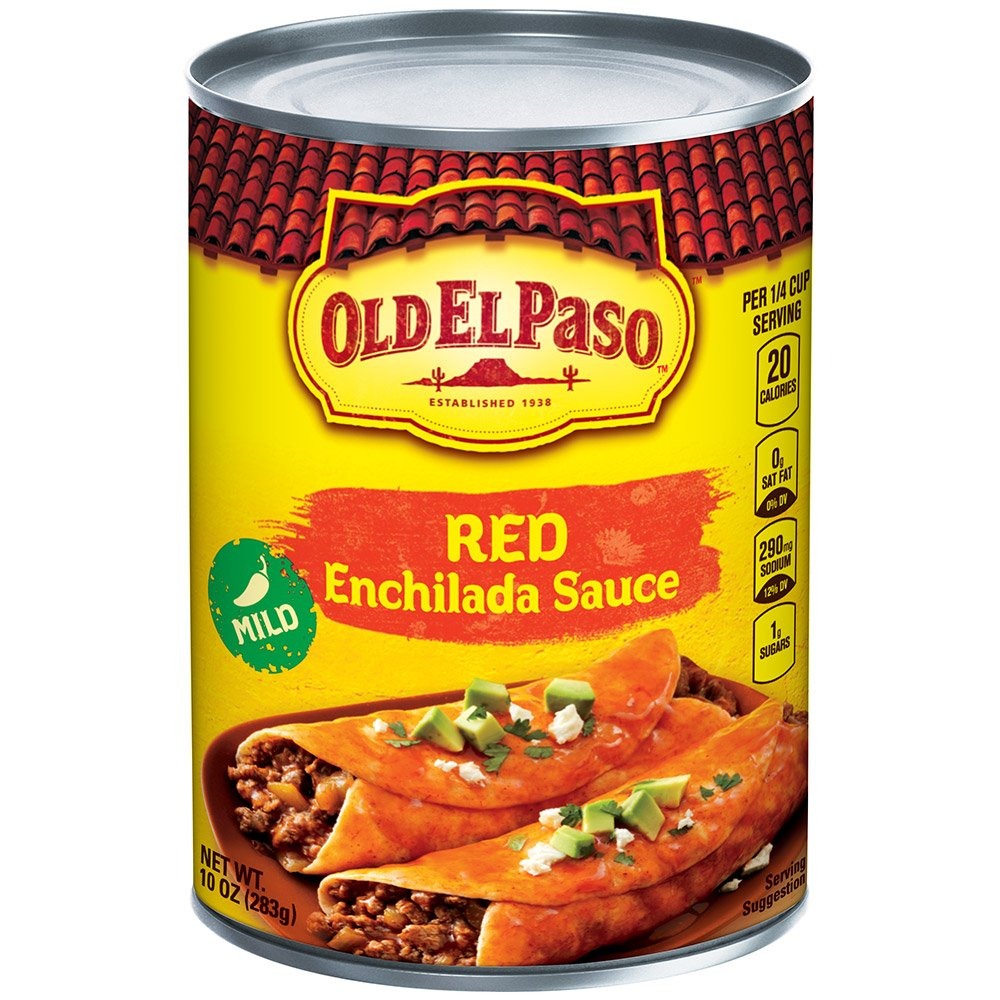
Item Name: Old El Paso Mild Enchilada Sauce 14 oz Can (pack of 12)
Product Description: <b>Old El Paso Sauce Enchilada, Mild, 14-Ounce Cans </b><br><br><br>
Value: 120.0
Unit: Ounce

Price: 1.985